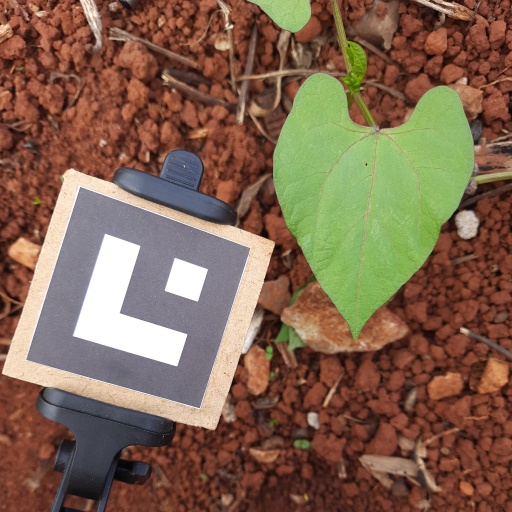
Observations: flat surface, eating holes in the center, under cloudy sky